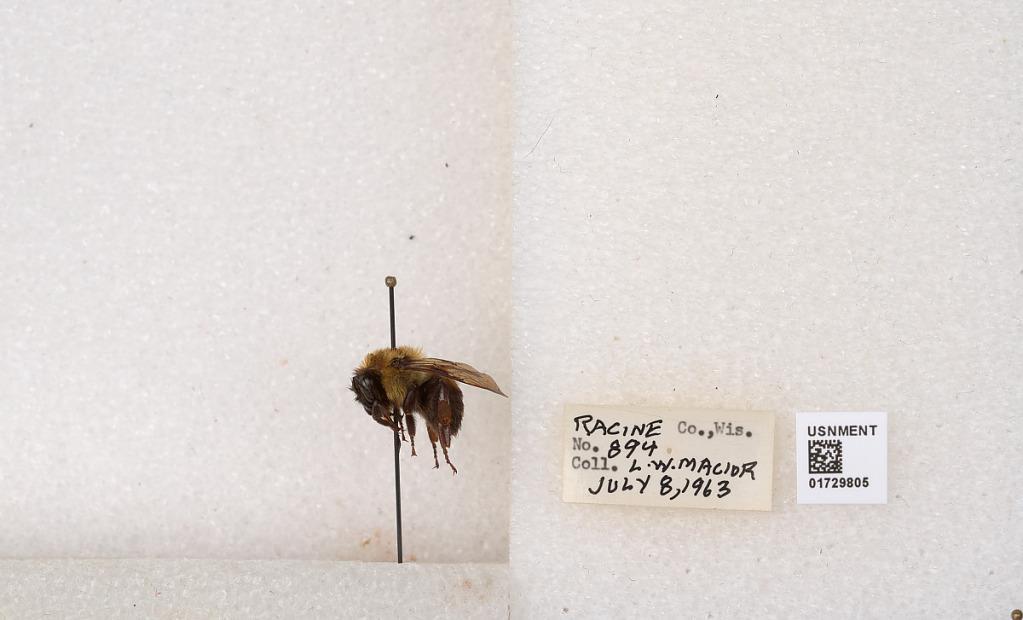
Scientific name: Bombus (Separatobombus) griseocollis (De Geer)
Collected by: L. Macior
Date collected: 1963-7-8
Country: United States
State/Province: Wisconsin
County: Racine
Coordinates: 42.7299, -87.8123